Dr. Pellie G. Graves House

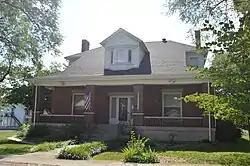

The Dr. Pellie G. Graves House, at 301 N 4th St. in Scottsville, Kentucky, was built in 1917. It was listed on the National Register of Historic Places in 2001.